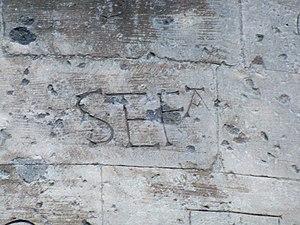
Cathédrale Notre-Dame de Saint-Paul-Trois-Châteaux
Une marque de tâcheron, ou marque de tailleur de pierre est un signe géométrique, voire une lettre ou un monogramme, gravé dans la pierre de taille par un tailleur de pierre. Elle fait partie, avec la marque de pose et l'abreuvoir, des marques lapidaires.